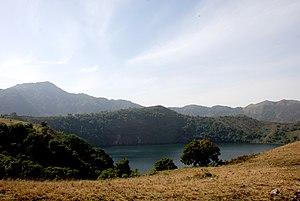
Le lac manengoumba situé sur le Mont Manengoumba